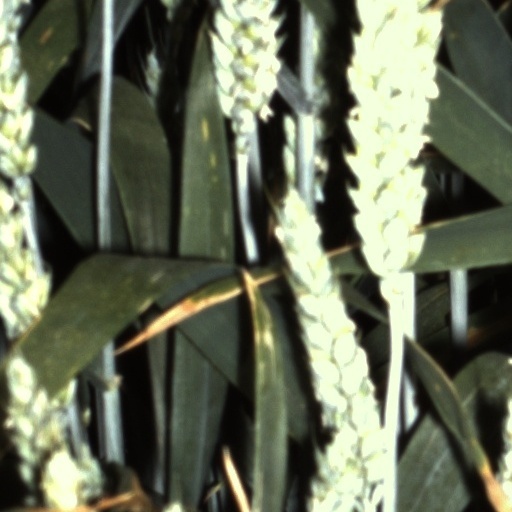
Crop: wheat